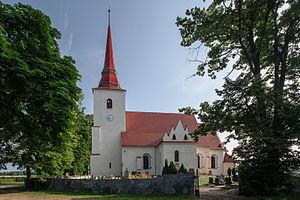
Zamienice est une localité polonaise de la gmina de Chojnów, située dans le powiat de Legnica en voïvodie de Basse-Silésie.